Mob Queen

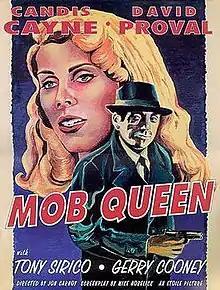

Mob Queen is a 1998 American romantic comedy directed by Jon Carnoy and written by Mike Horelick. starring David Proval, Dan Moran, candis Cayne. the film was released in January 27, 1998